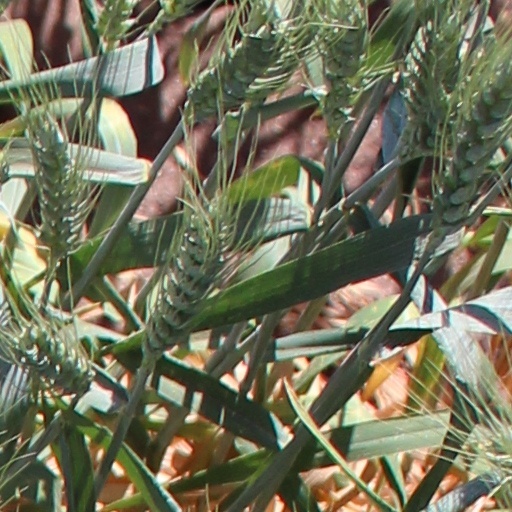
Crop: wheat